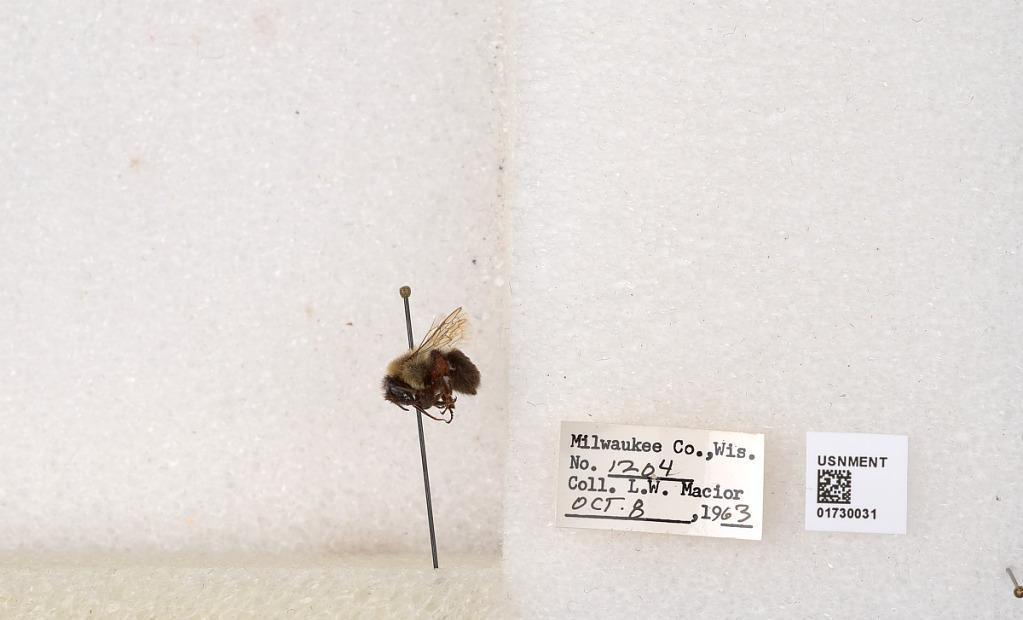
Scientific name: Bombus impatiens Cresson
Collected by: L. Macior
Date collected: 1963-10-8
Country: United States
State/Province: Wisconsin
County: Milwaukee
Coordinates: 43.0217, -87.9291